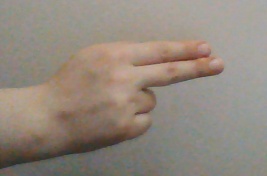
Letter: ain